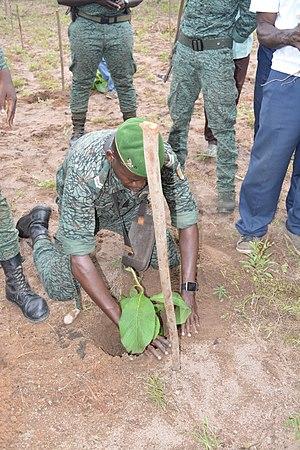
Le reboisement est une opération qui consiste à créer des zones boisées ou des forêts qui ont été supprimées par coupe rase ou détruites par différentes causes dans le passé. Parfois, il s'agit explicitement de forêts de protection.